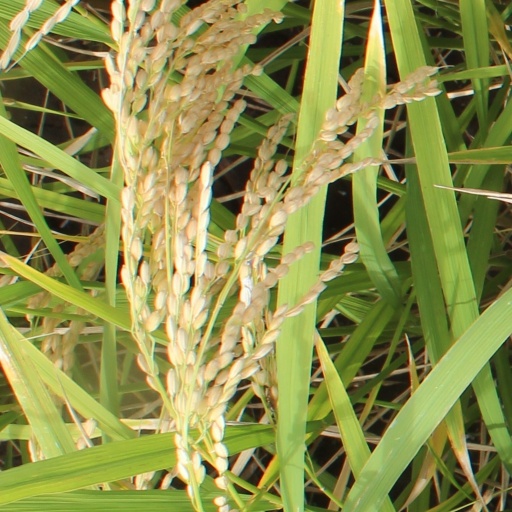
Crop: rice